Mohenjo Daro (film)

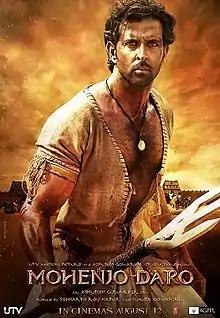
Theatrical release poster

Mohenjo Daro is a 2016 Indian Hindi-language period action-adventure film written and directed by Ashutosh Gowariker. It was produced by Siddharth Roy Kapur for UTV Motion Pictures and The Walt Disney Company India and Sunita Gowariker for Ashutosh Gowariker Productions (AGPPL), and stars Hrithik Roshan and Pooja Hegde. Set in the ancient Indus Valley civilisation city of Mohenjo-daro, a UNESCO World Heritage Site, it is loosely based on Ali Baba's Sindhi novel "Mohan Jo Daro". This film marked Pooja Hegde's debut in Hindi cinema.